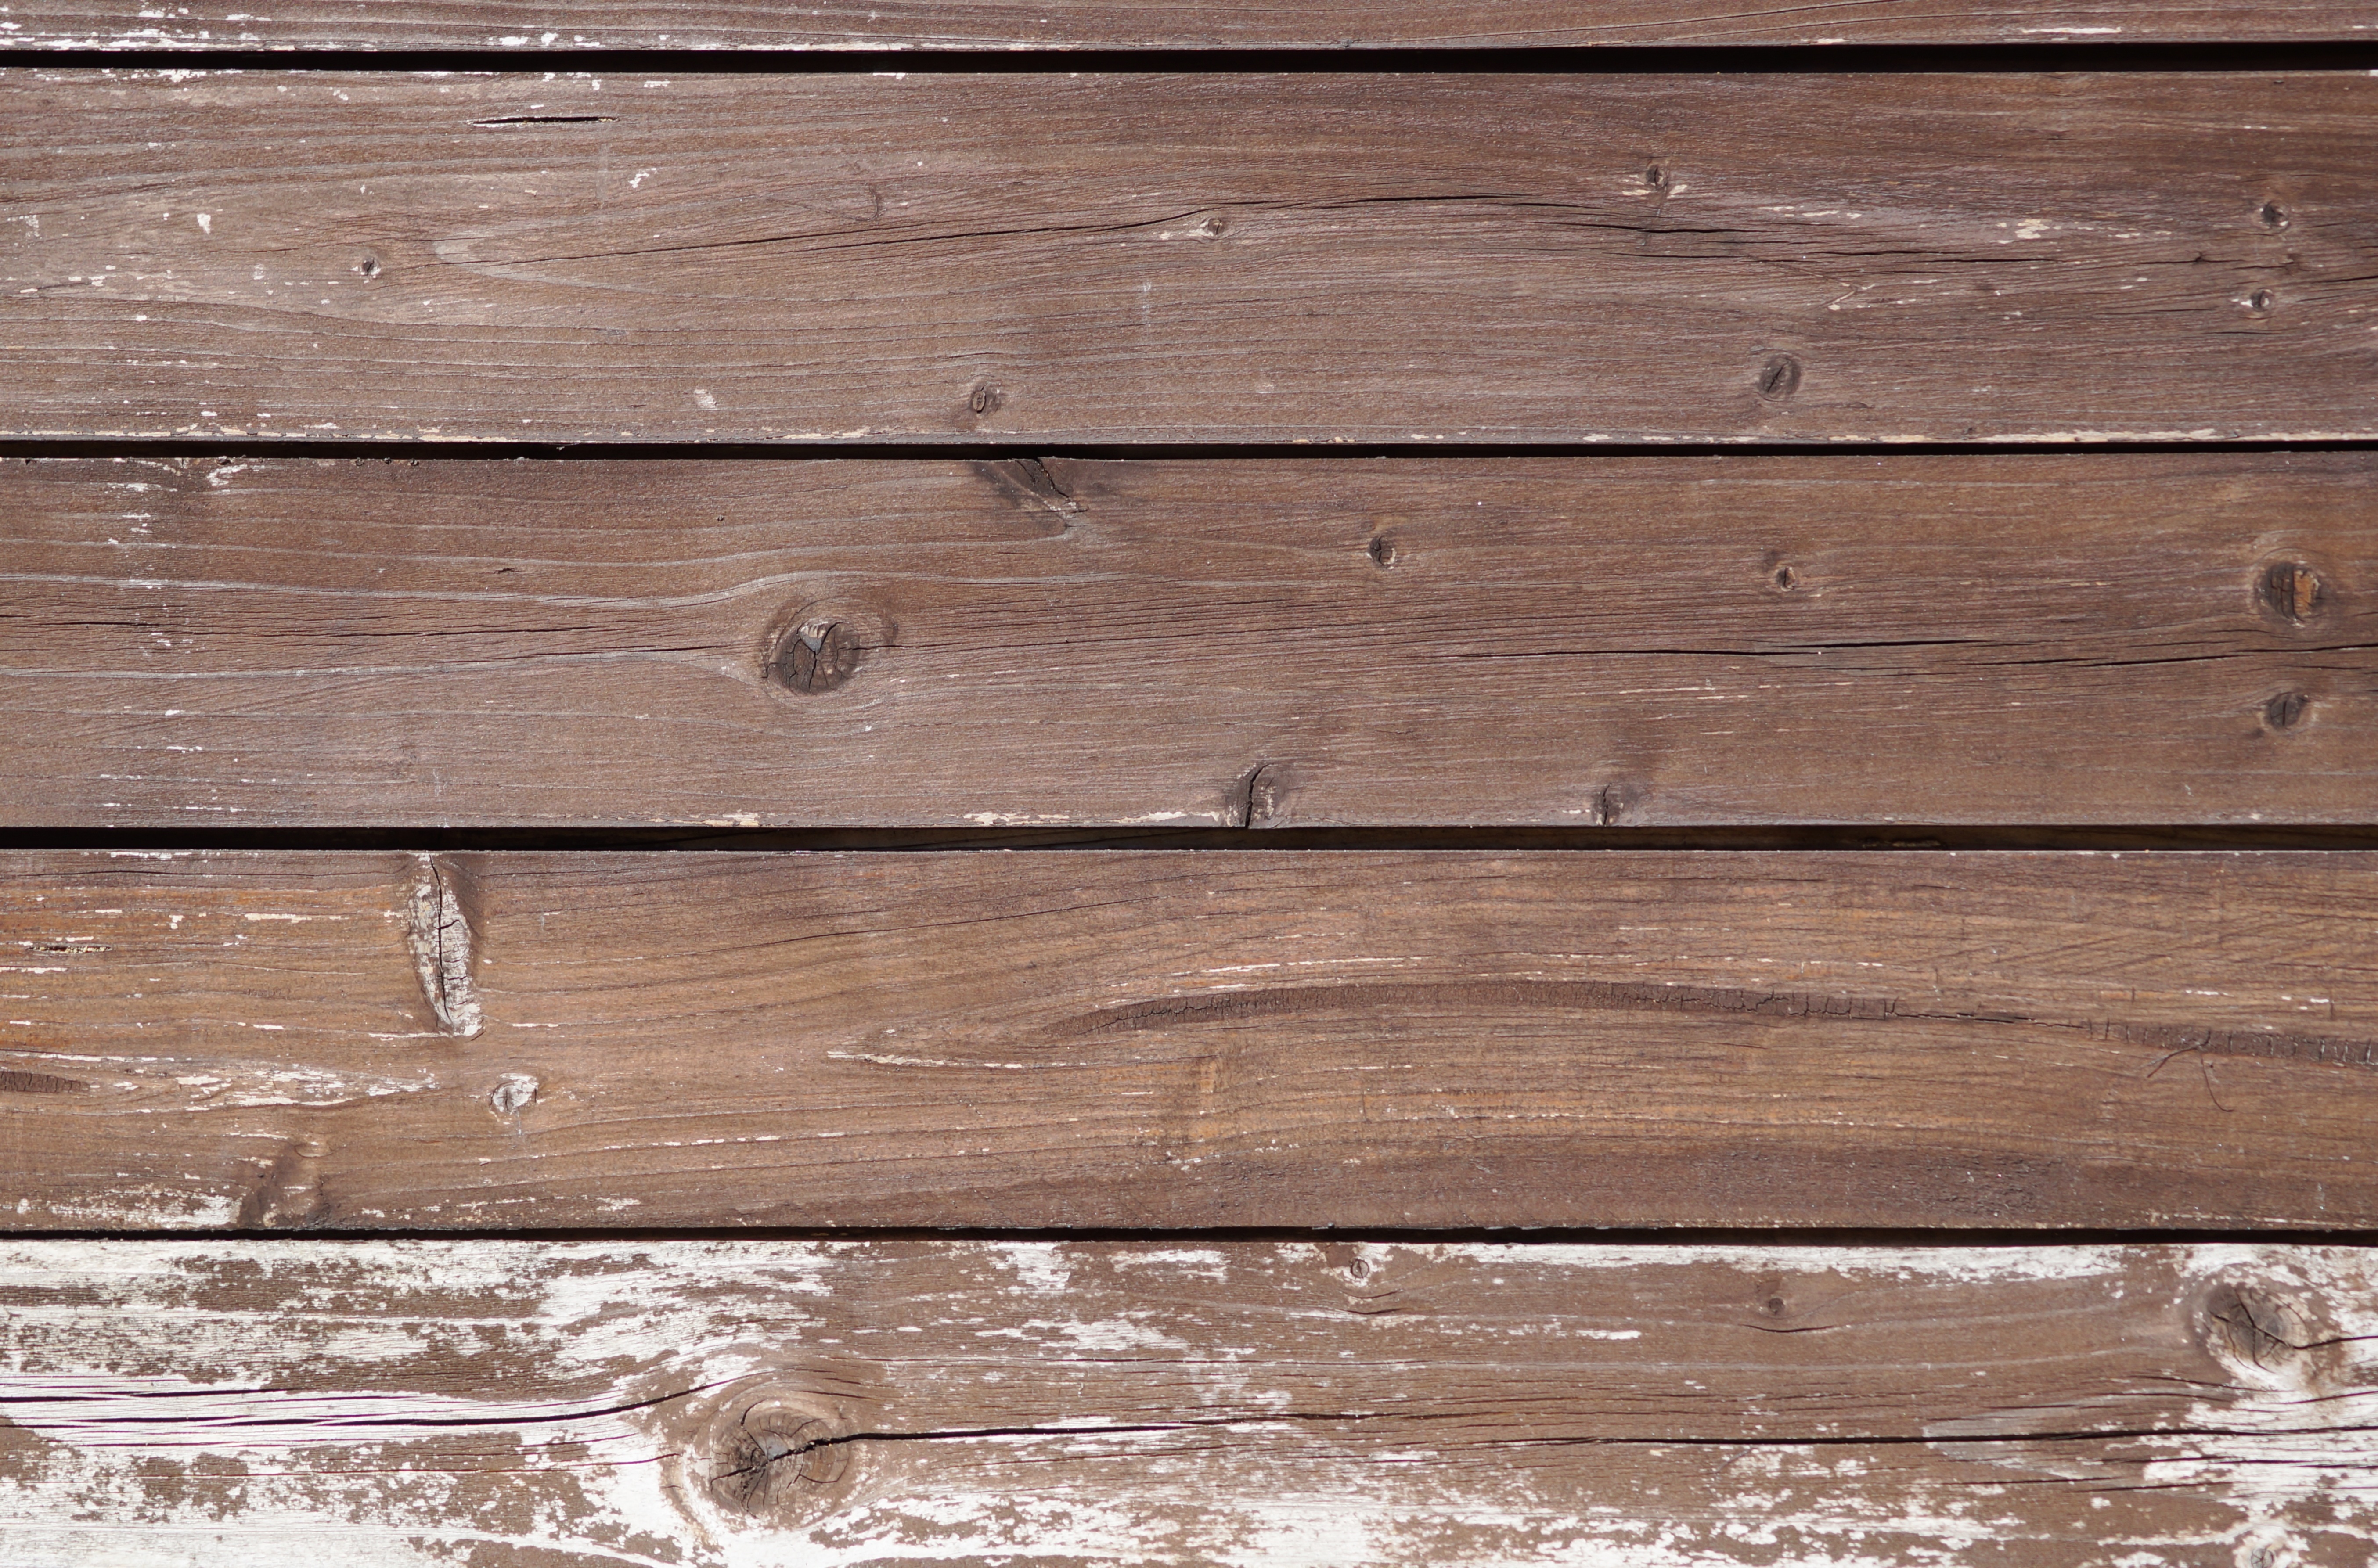
fence, structure, wood, grain, texture, plank, floor, old, wall, beam, furniture, lumber, surface, weathered, background, hardwood, boards, privacy, wooden wall, wood fence, wooden boards, wall boards, flooring, wood flooring, laminate flooring, wood stain